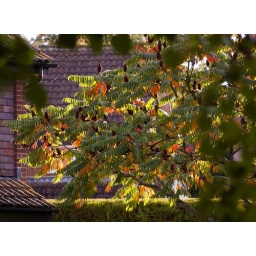
In a neighbors garden, showing all the signs of an exotic plant in full Autumn transition